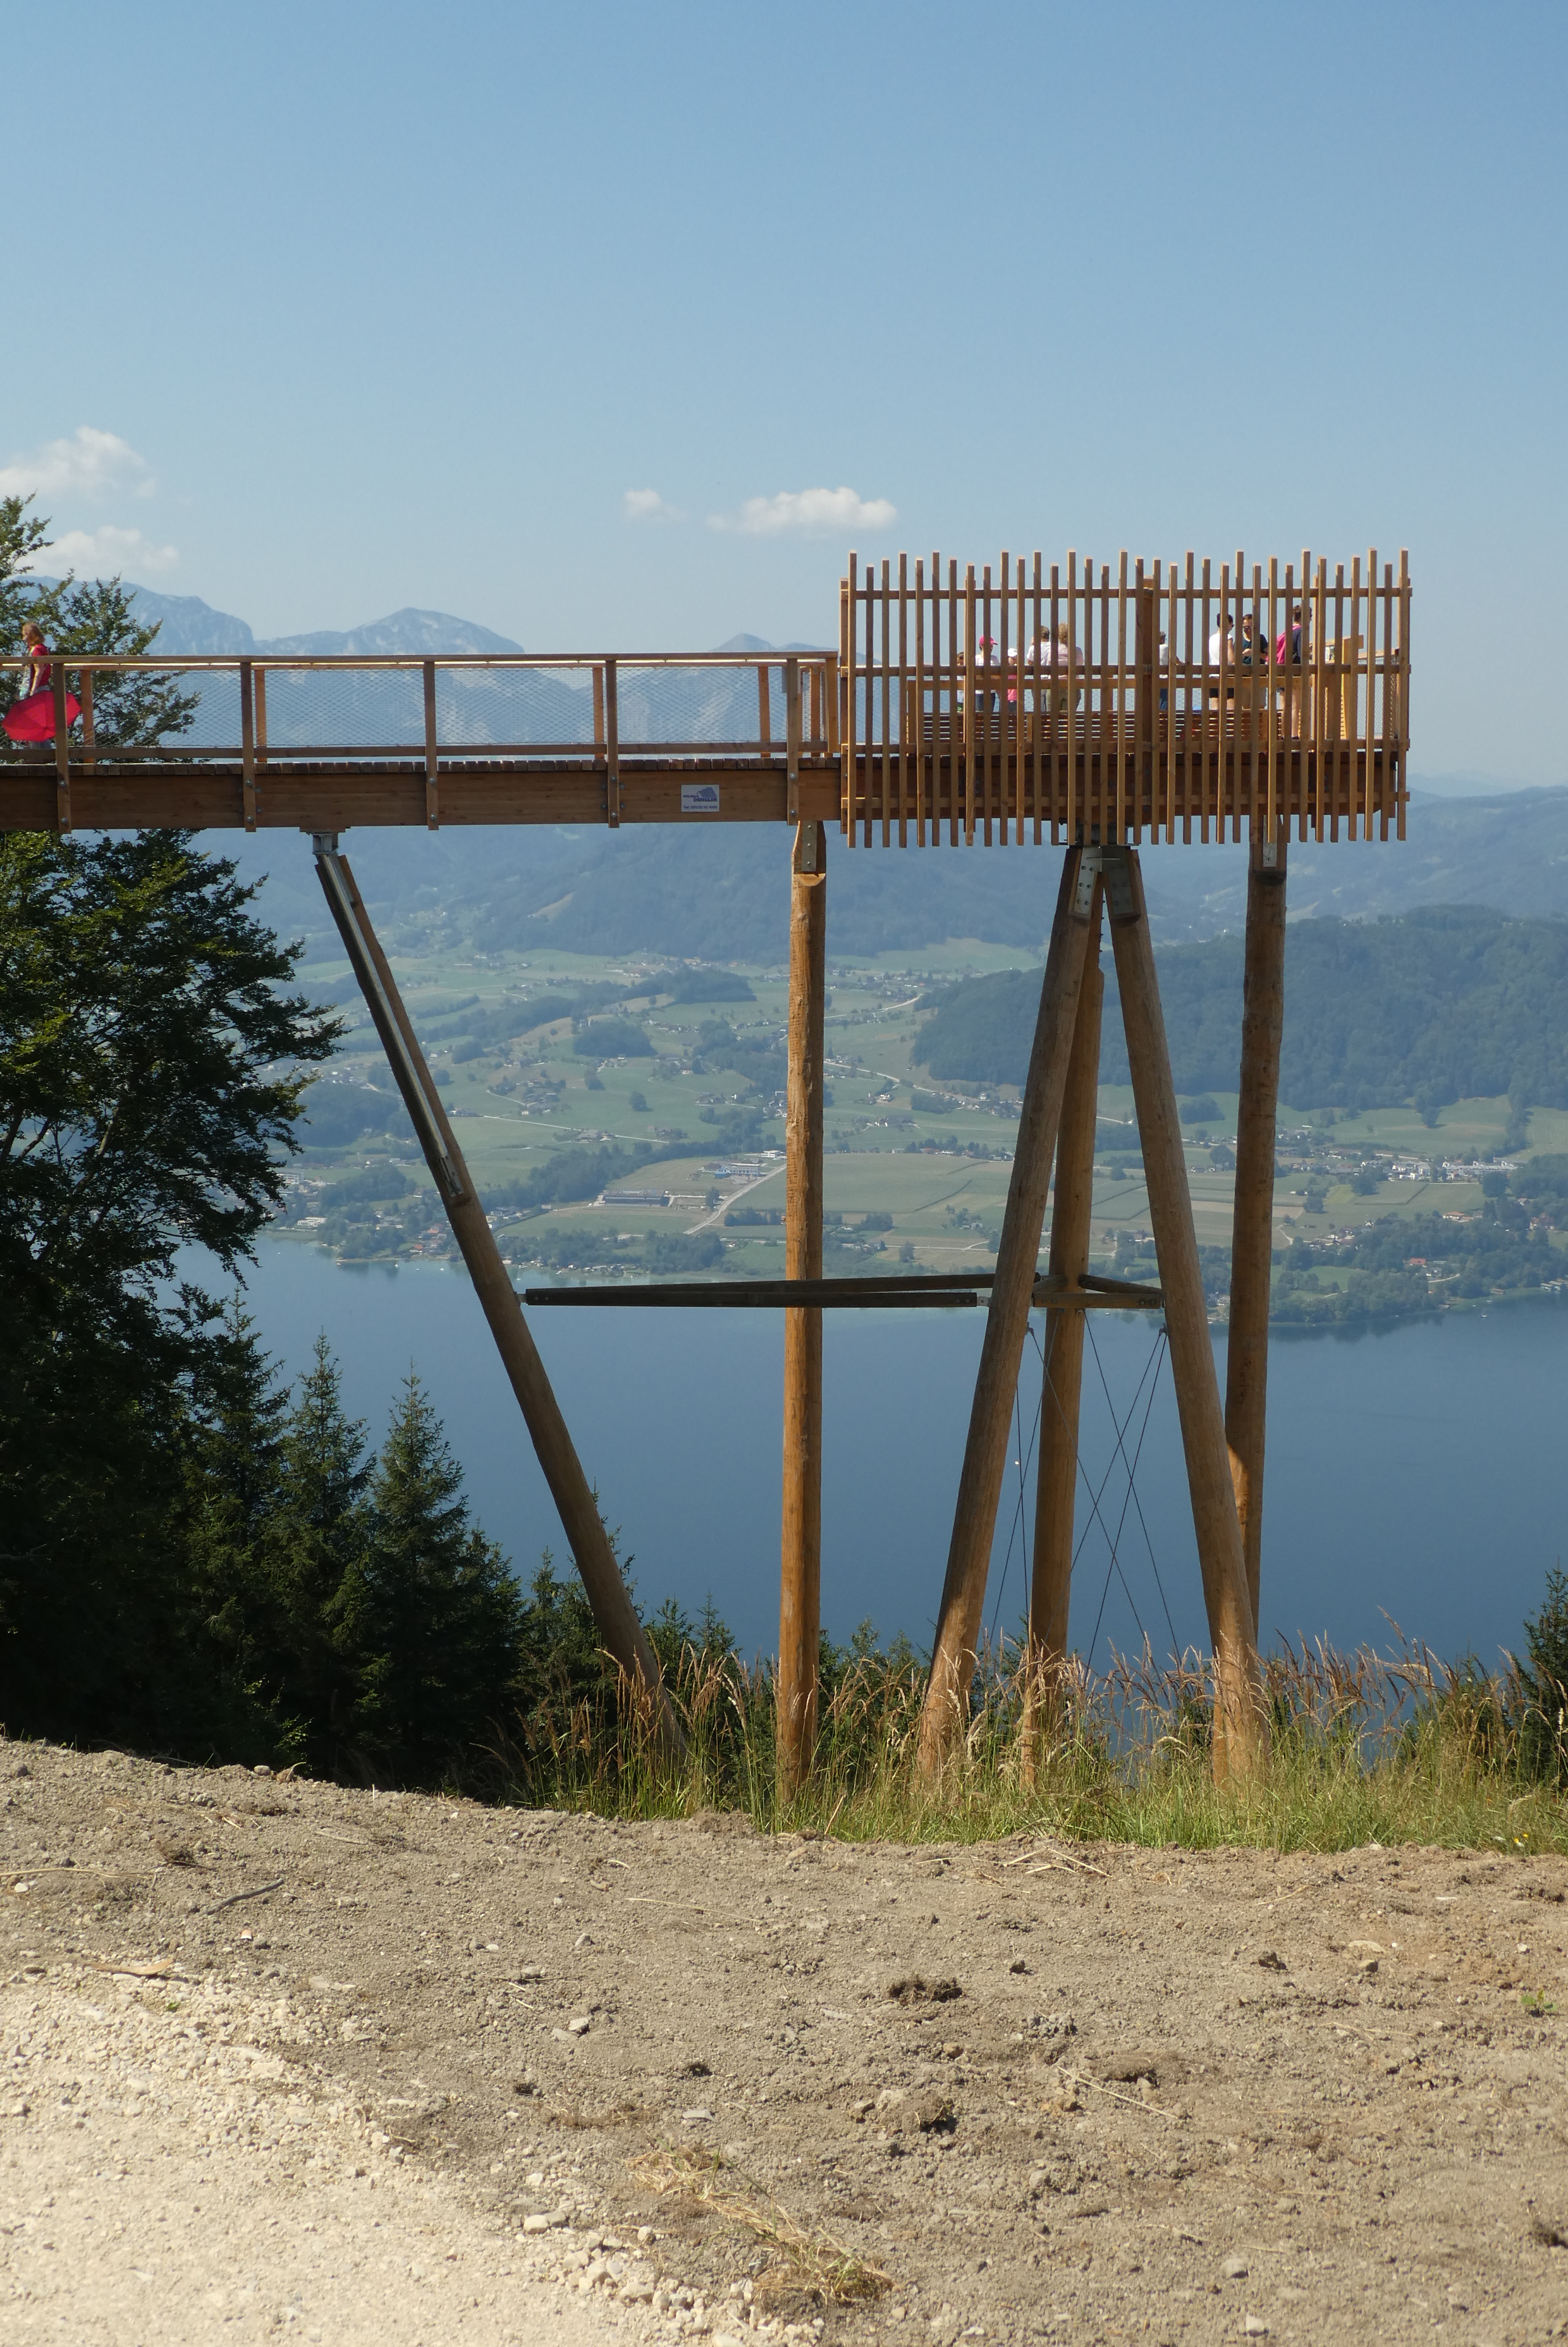
lookout tower, gmunden, austria, traunsee, water, bridge, tree, sky, sea, vacation, pier, nonbuilding structure, trestle, coast